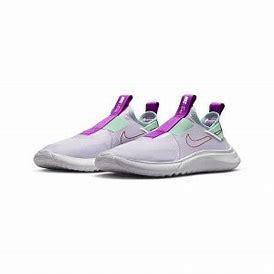
Brand: Nike
Model: Flex Plus